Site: brandenburg
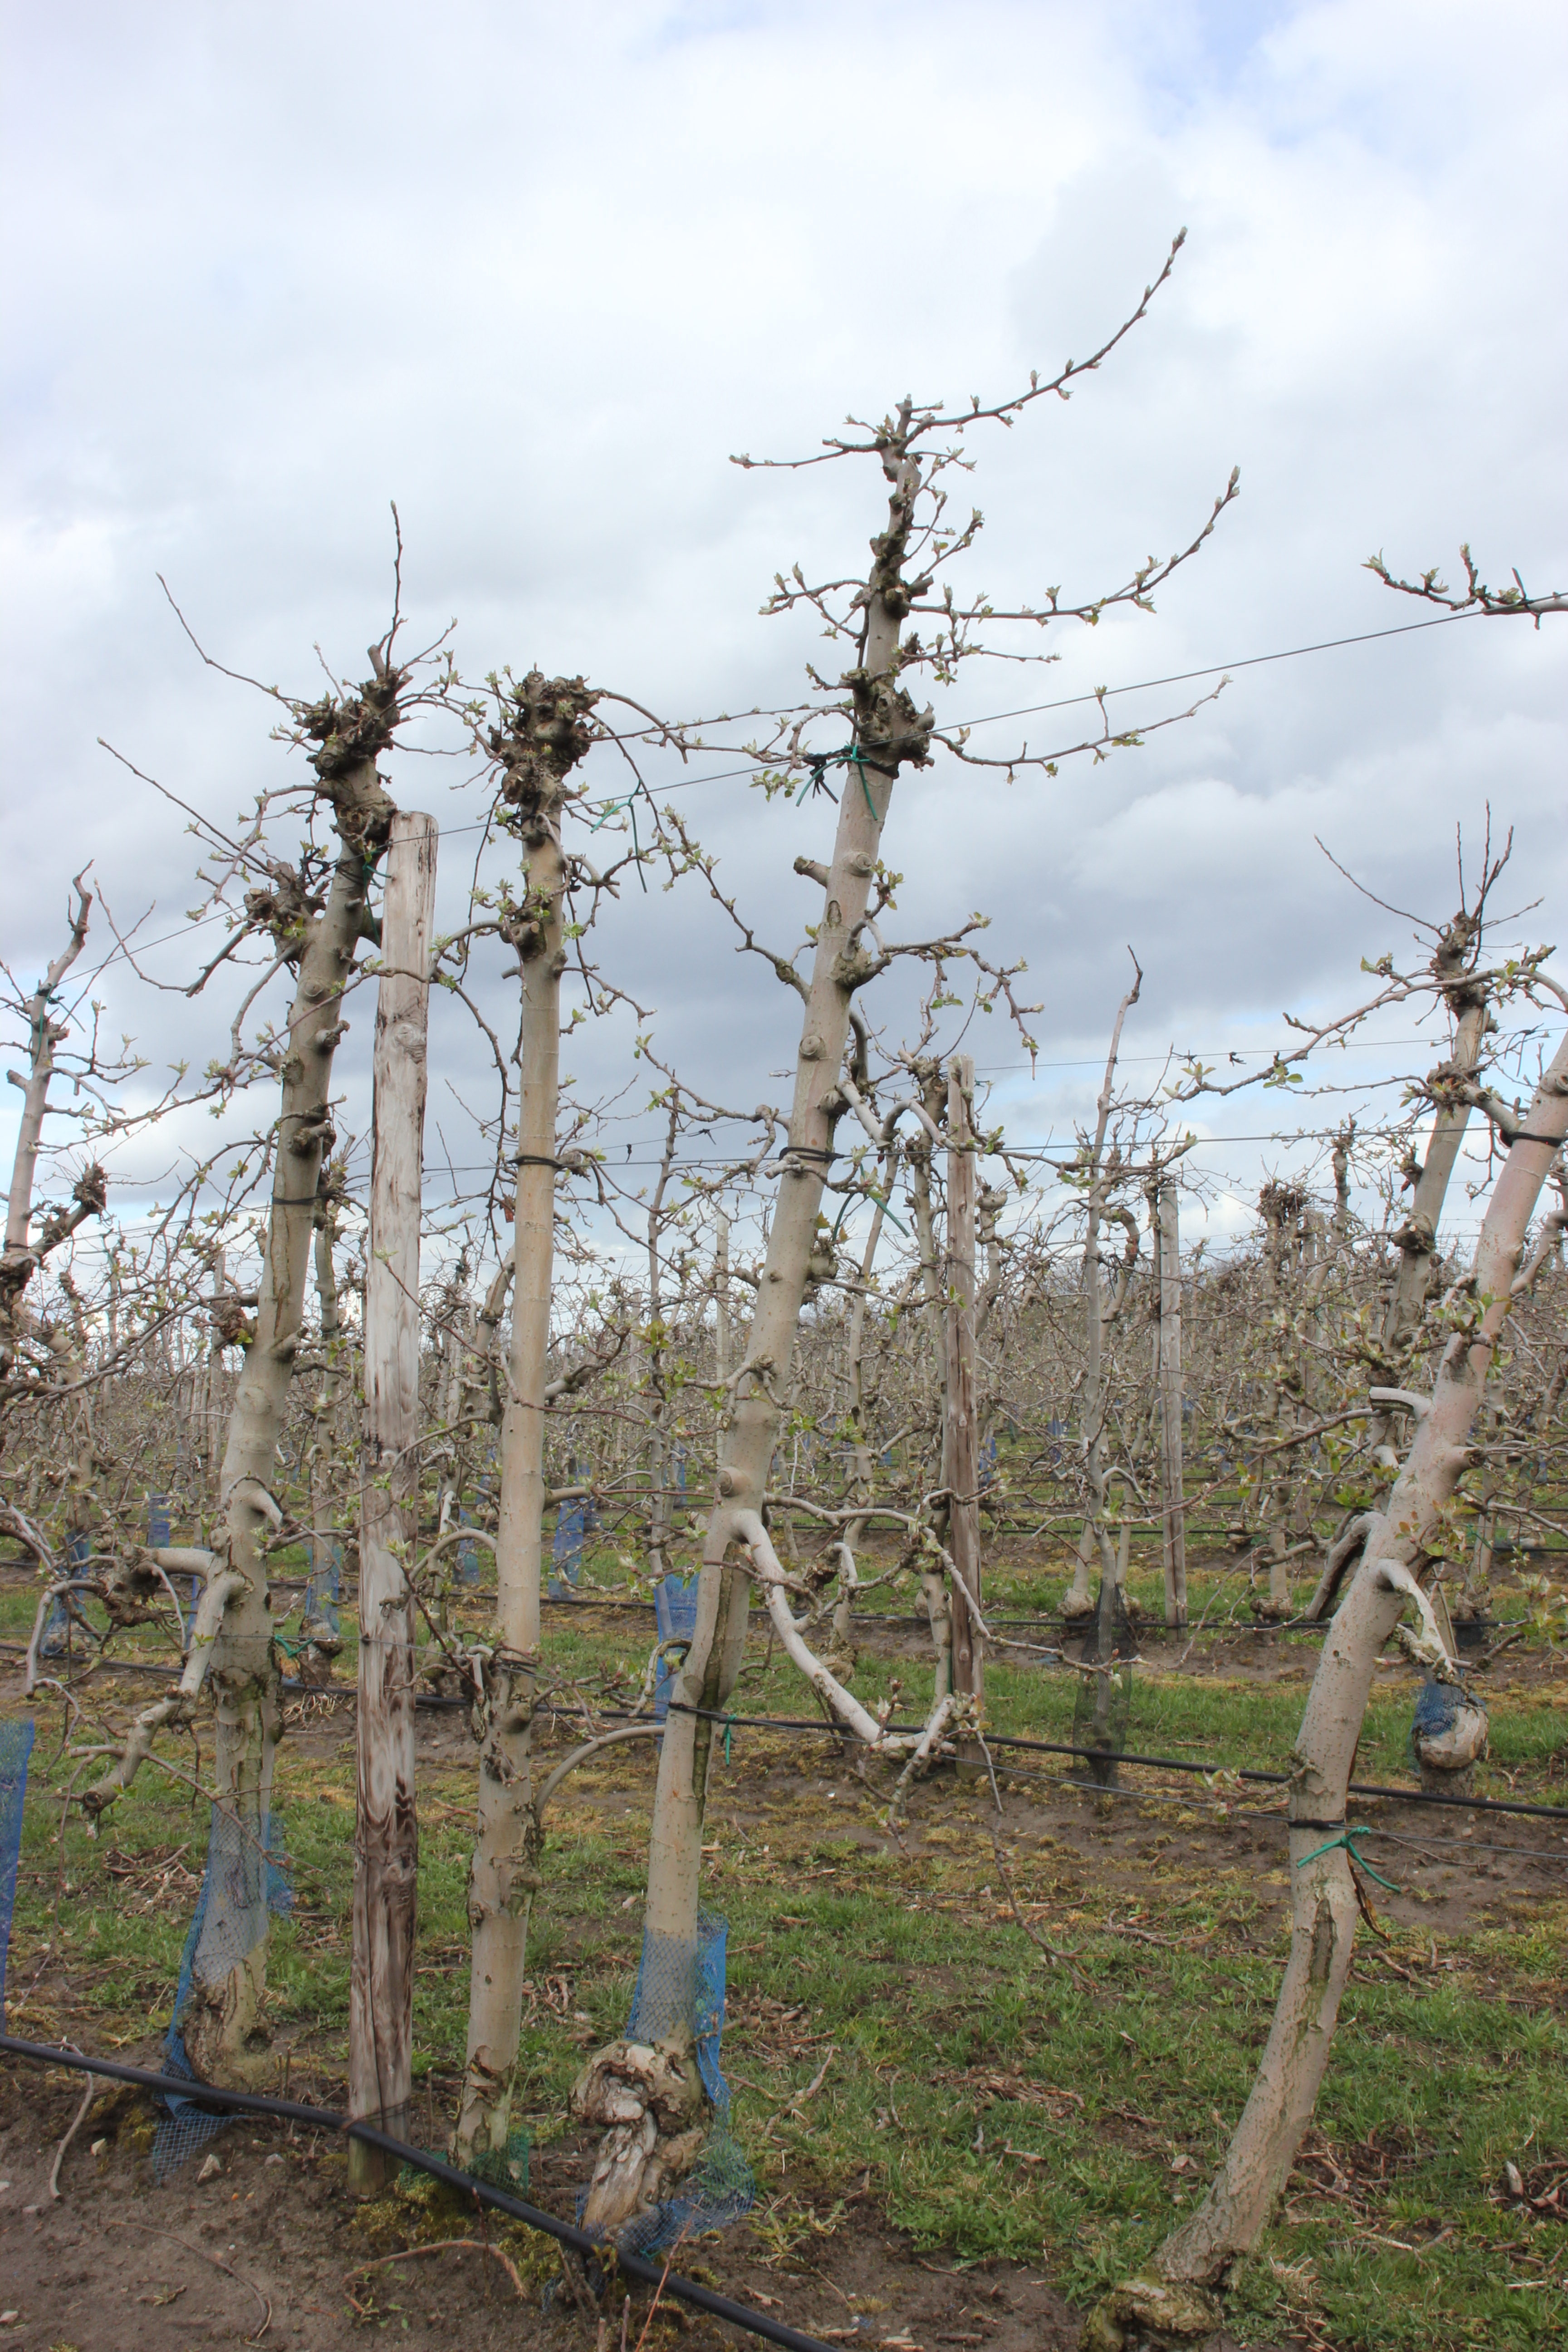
Growth stage (BBCH 55): Inflorescence emergence